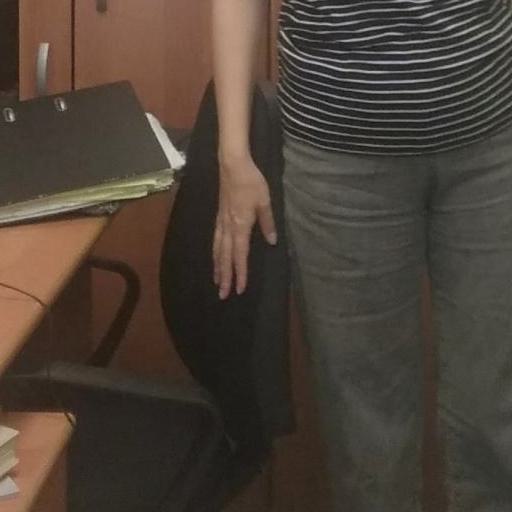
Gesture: no_gesture